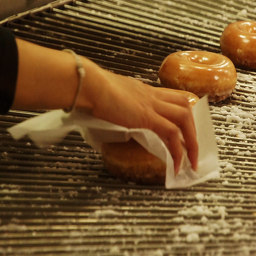
A woman taking a doughnut off of a sugar rack
A person wearing a bracelet picking up a frosted donut with a napkin.
Someone is about to grab a glazed donut from the machine.
A lady wearing a bracelet is making glazed donuts.
A person grabbing a doughnut off a conveyor line.